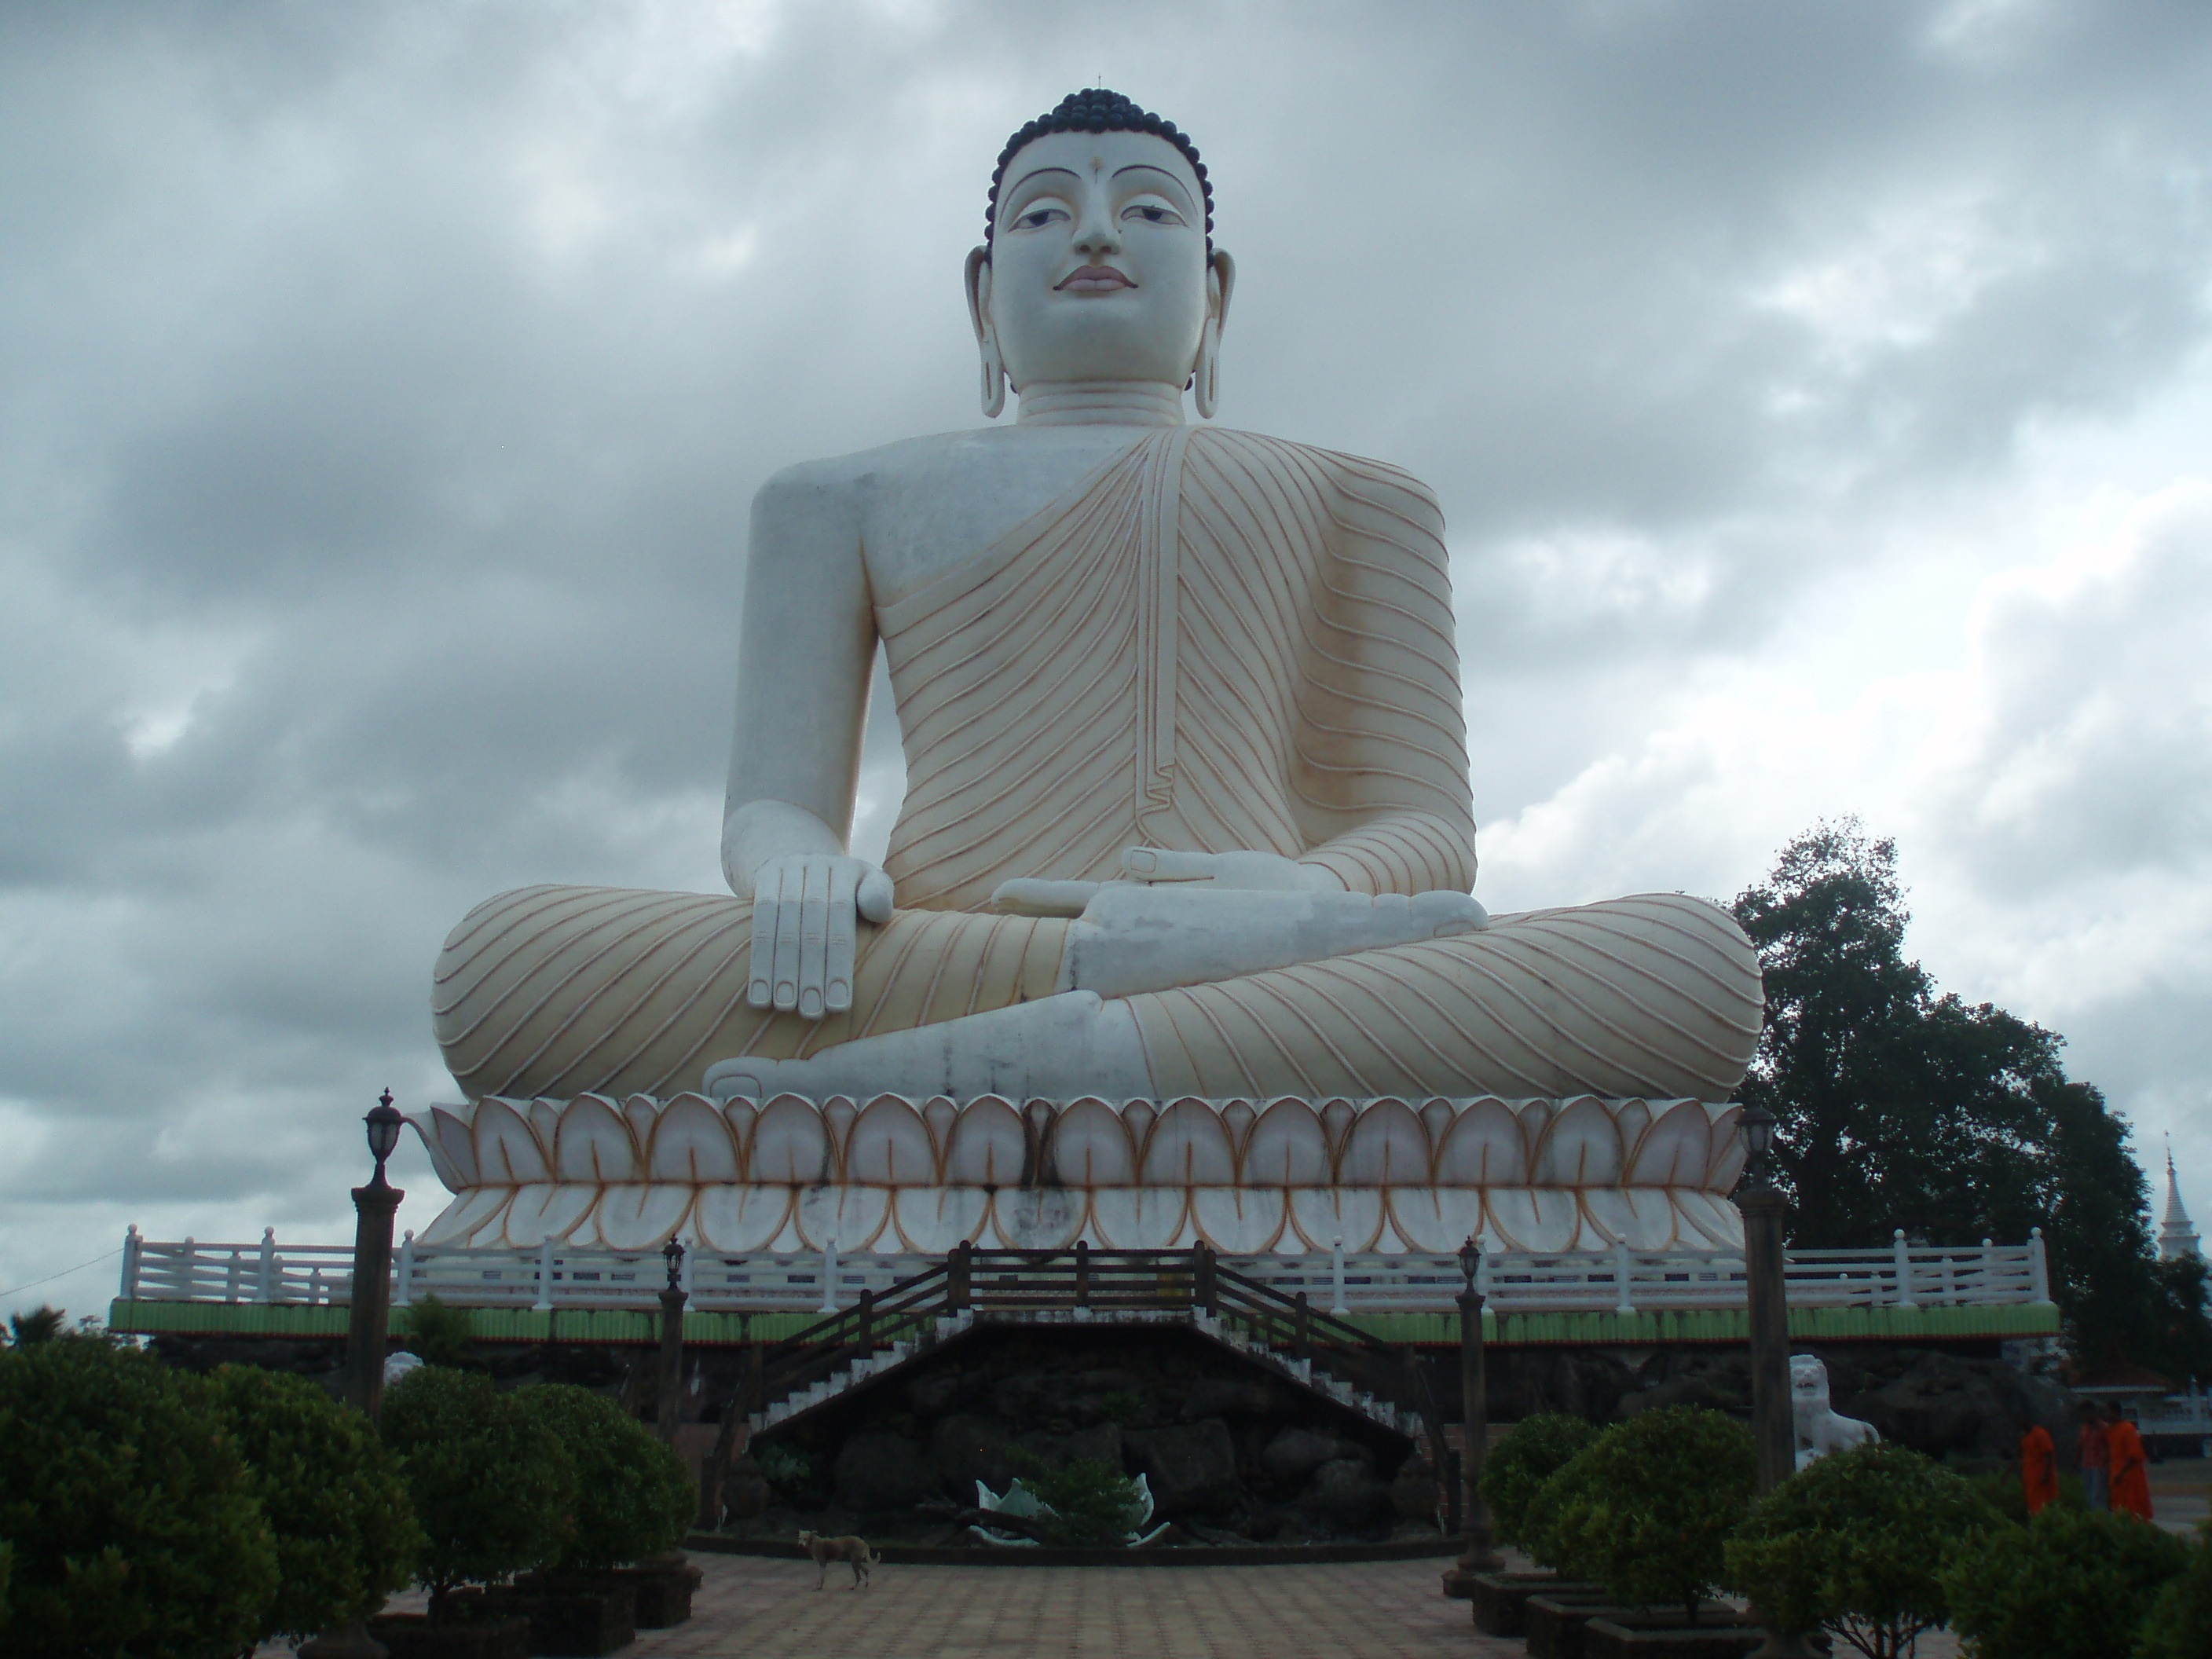
cloudy, monument, statue, landmark, sculpture, sri lanka, budha, kande vihare temple